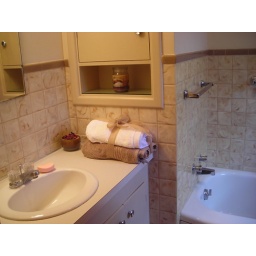
There are drawers in the cabinet plus towel storage (above the towels on counter top).